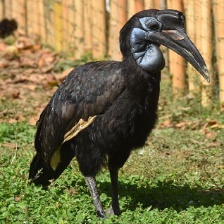
Species: ABYSSINIAN GROUND HORNBILL
Scientific name: BUCORVUS ABYSSINICUS
ImageNet parent category: hornbill